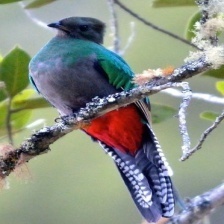
Species: QUETZAL
Scientific name: PHAROMACHRUS MOCINNO